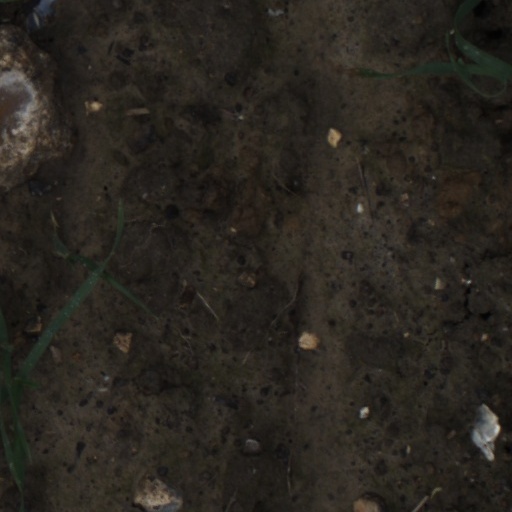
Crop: wheat